Sigrid Fridman

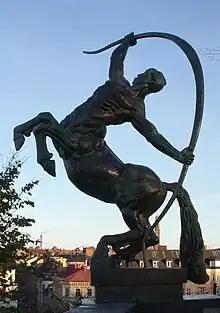
"Centaur"

Around 1924, Fridman and Barkman moved to Stockholm and became friends with another lesbian couple, Klara Johanson and Ellen Kleman. They spent time together until Johanson's death in 1948, often taking summer trips together to Rättvik and Masesgården. On one study trip to Greece, Fridman and Johanson became romantically involved, though neither left their long-term partners. In 1927, Fridman created a sculpture of Fredrika Bremer, which caused controversy about whether a woman should be engaged as a serious sculptor. This debate continued, with many male colleagues taking the position that women should only sculpt children's portraits or small pieces that depicted femininity, when in 1928, Fridman proposed her "Centaur" statue.